T. A. Chapman Memorial

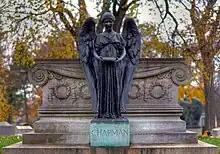
T.A.Chapman Memorial

T.A. Chapman Memorial is a public artwork by American artist Daniel Chester French. It is located at 2405 W. Forest Home Ave., in the Forest Home Cemetery Section 33 in Milwaukee, Wisconsin, United States. The bronze sculpture was cast in 1896. Its dimensions are 62 x 41 x 23 in. The concrete base it stands on is 13 ½ x 21 7/8 x 14 3/8 in.